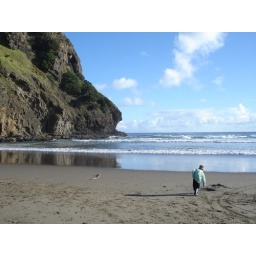
A little boy drawing in the sand under the watchful eye of Lion Rock at Piha, New Zealand.